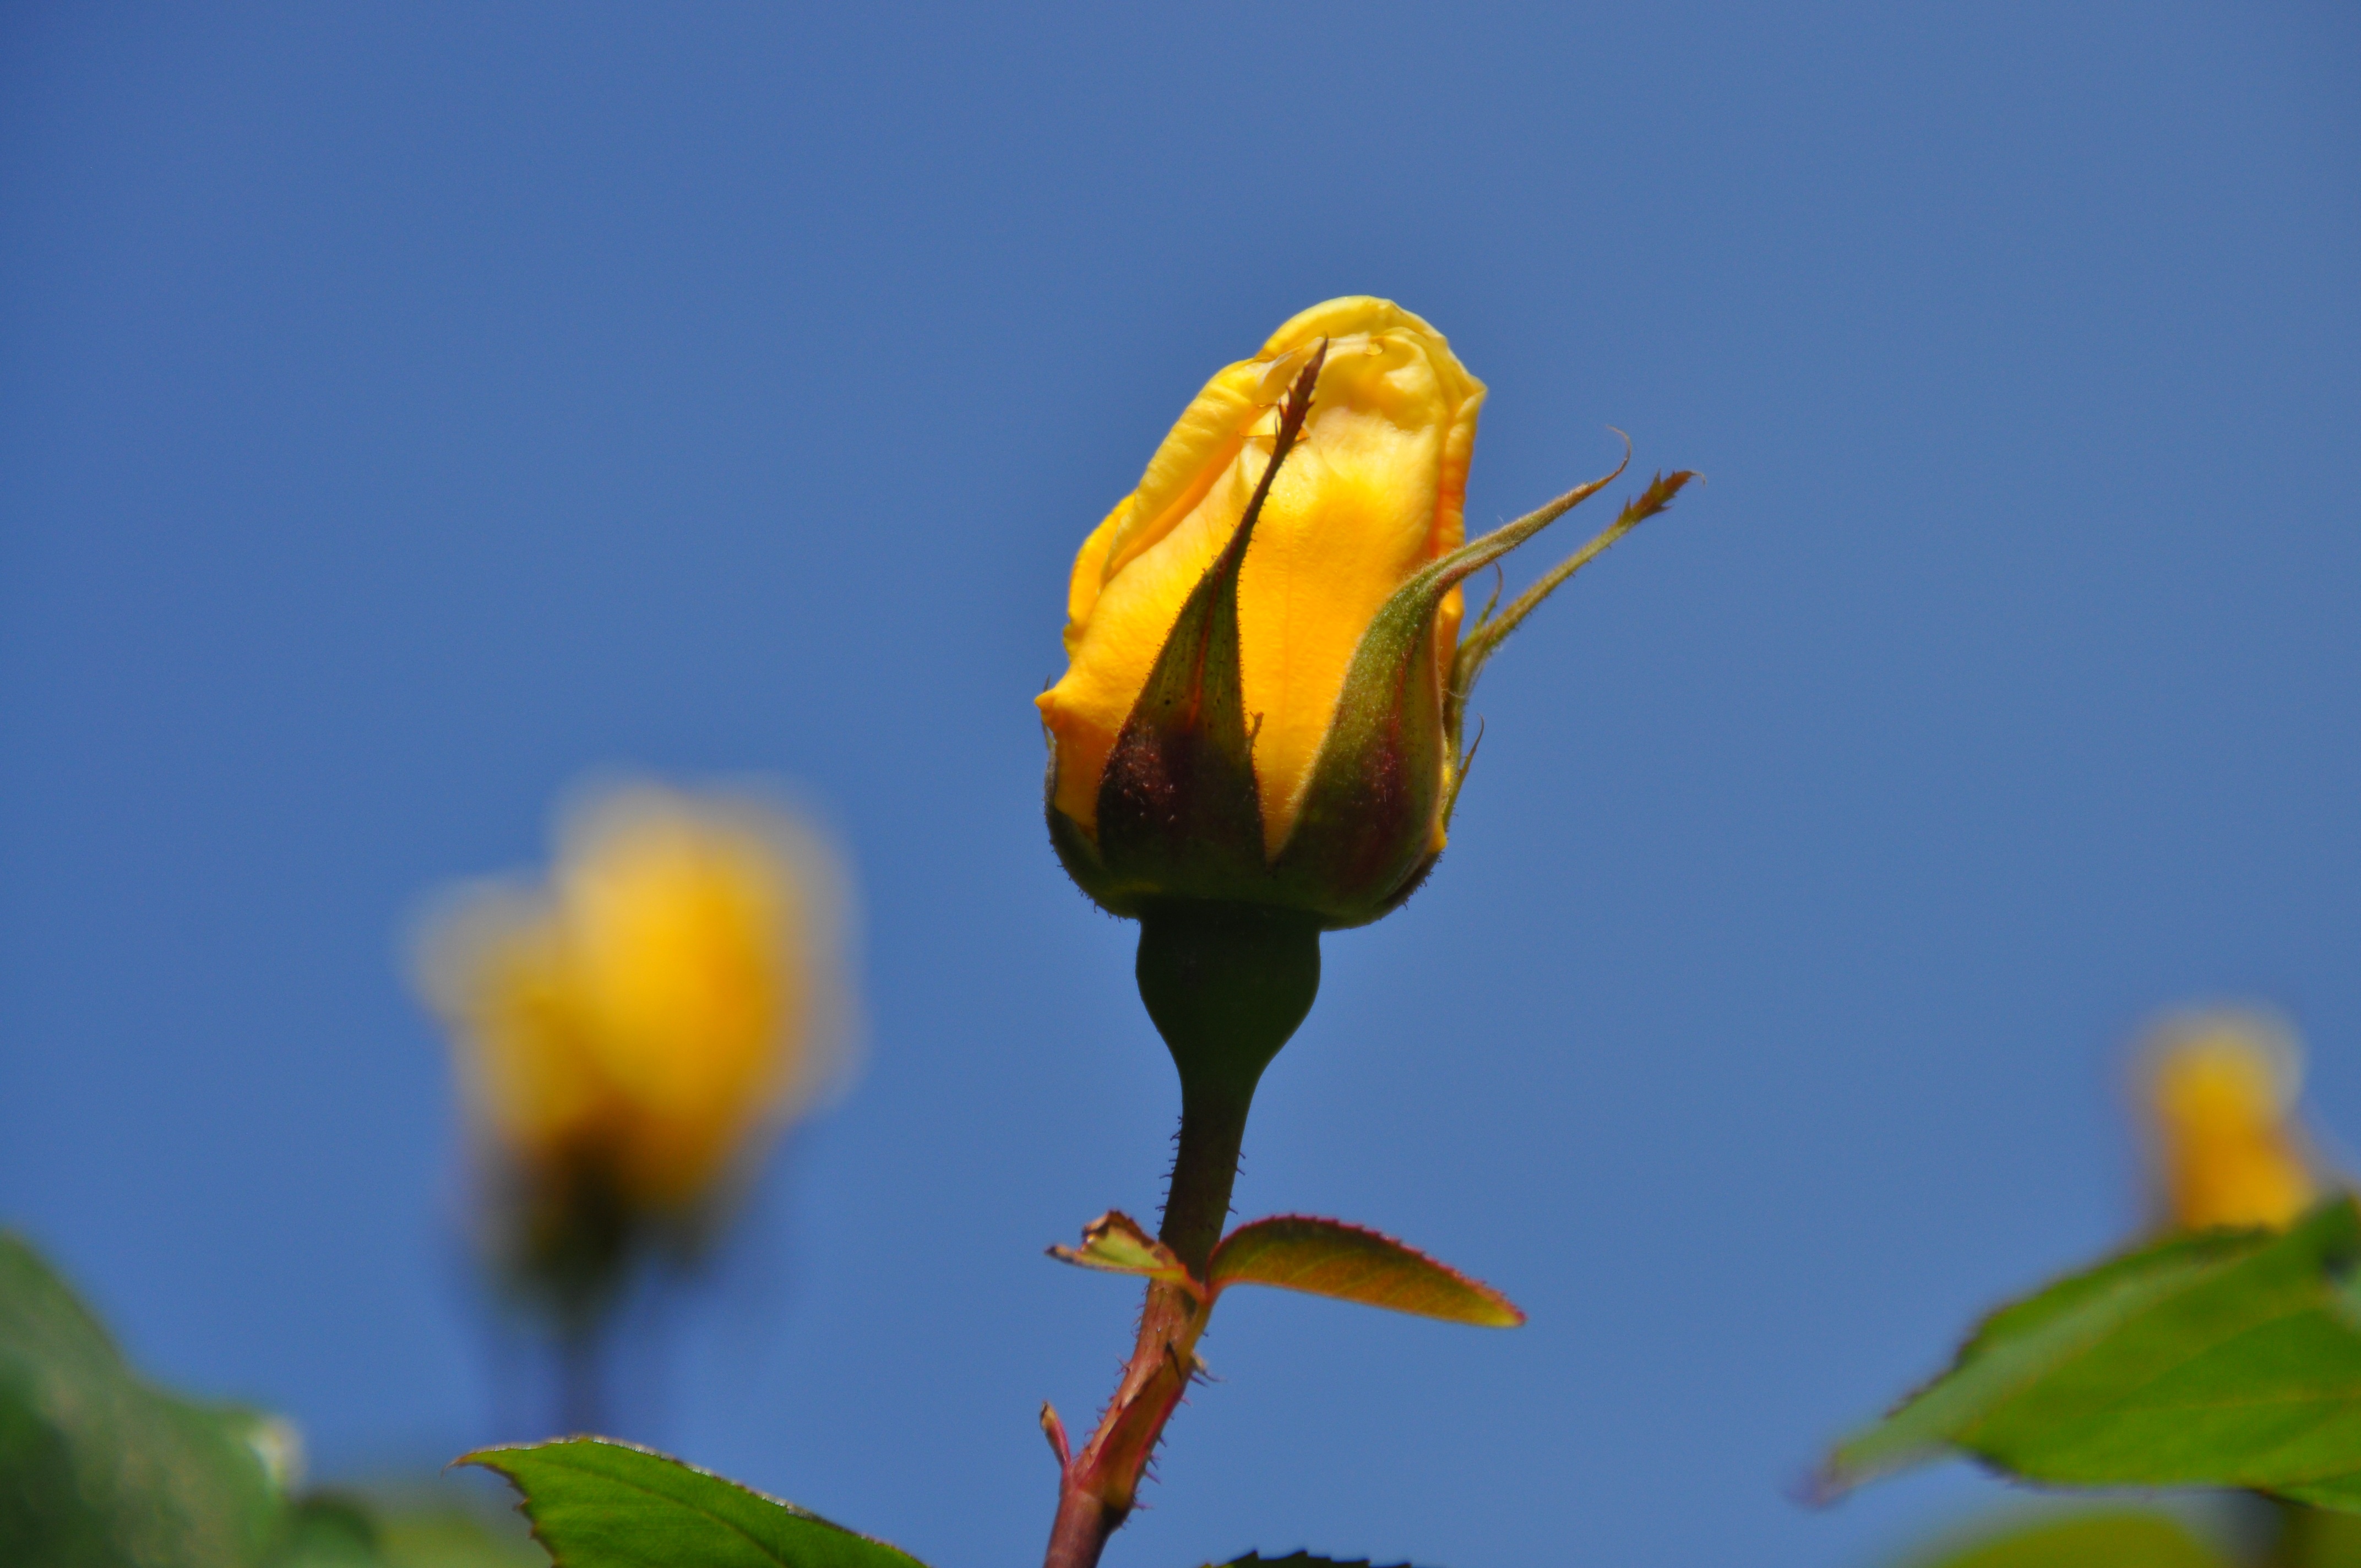
nature, blossom, plant, leaf, flower, petal, bloom, summer, rose, romantic, botany, yellow, garden, close, flora, sunflower, yellow flower, wildflower, close up, background image, background, minimalist, bright, postcard, beauty, minimal, bud, yellow flowers, filigree, rosebud, rose bloom, macro photography, yellow roses, golden yellow, yellow petals, public record, flowering plant, summer flower, garden rose, rose photo, plant stem, land plant